Anat Baron

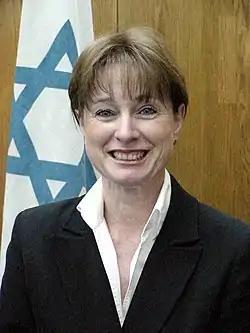

Anat Baron (born 12 October 1953) is an Israeli judge who served as a justice on the Supreme Court of Israel from 2015 to 2023.